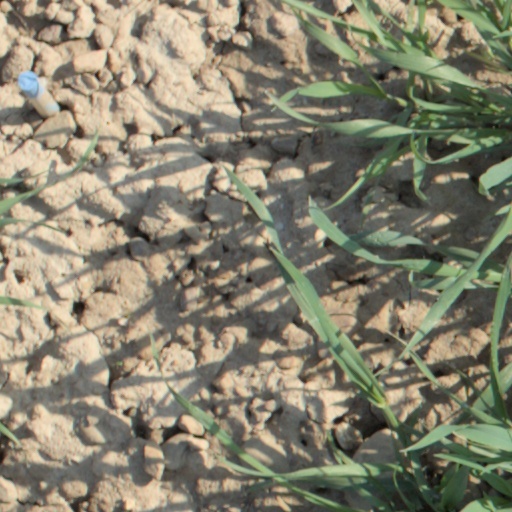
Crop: wheat